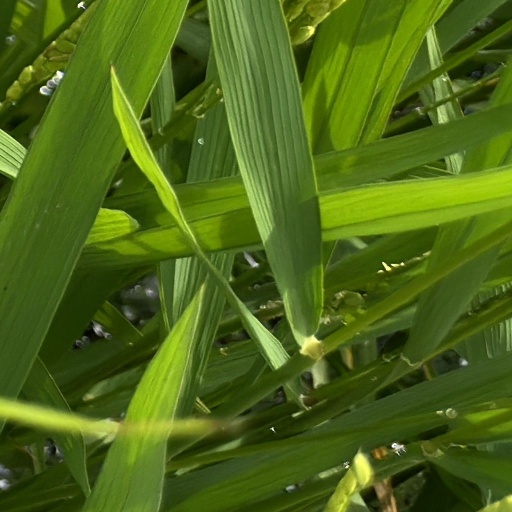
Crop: rice